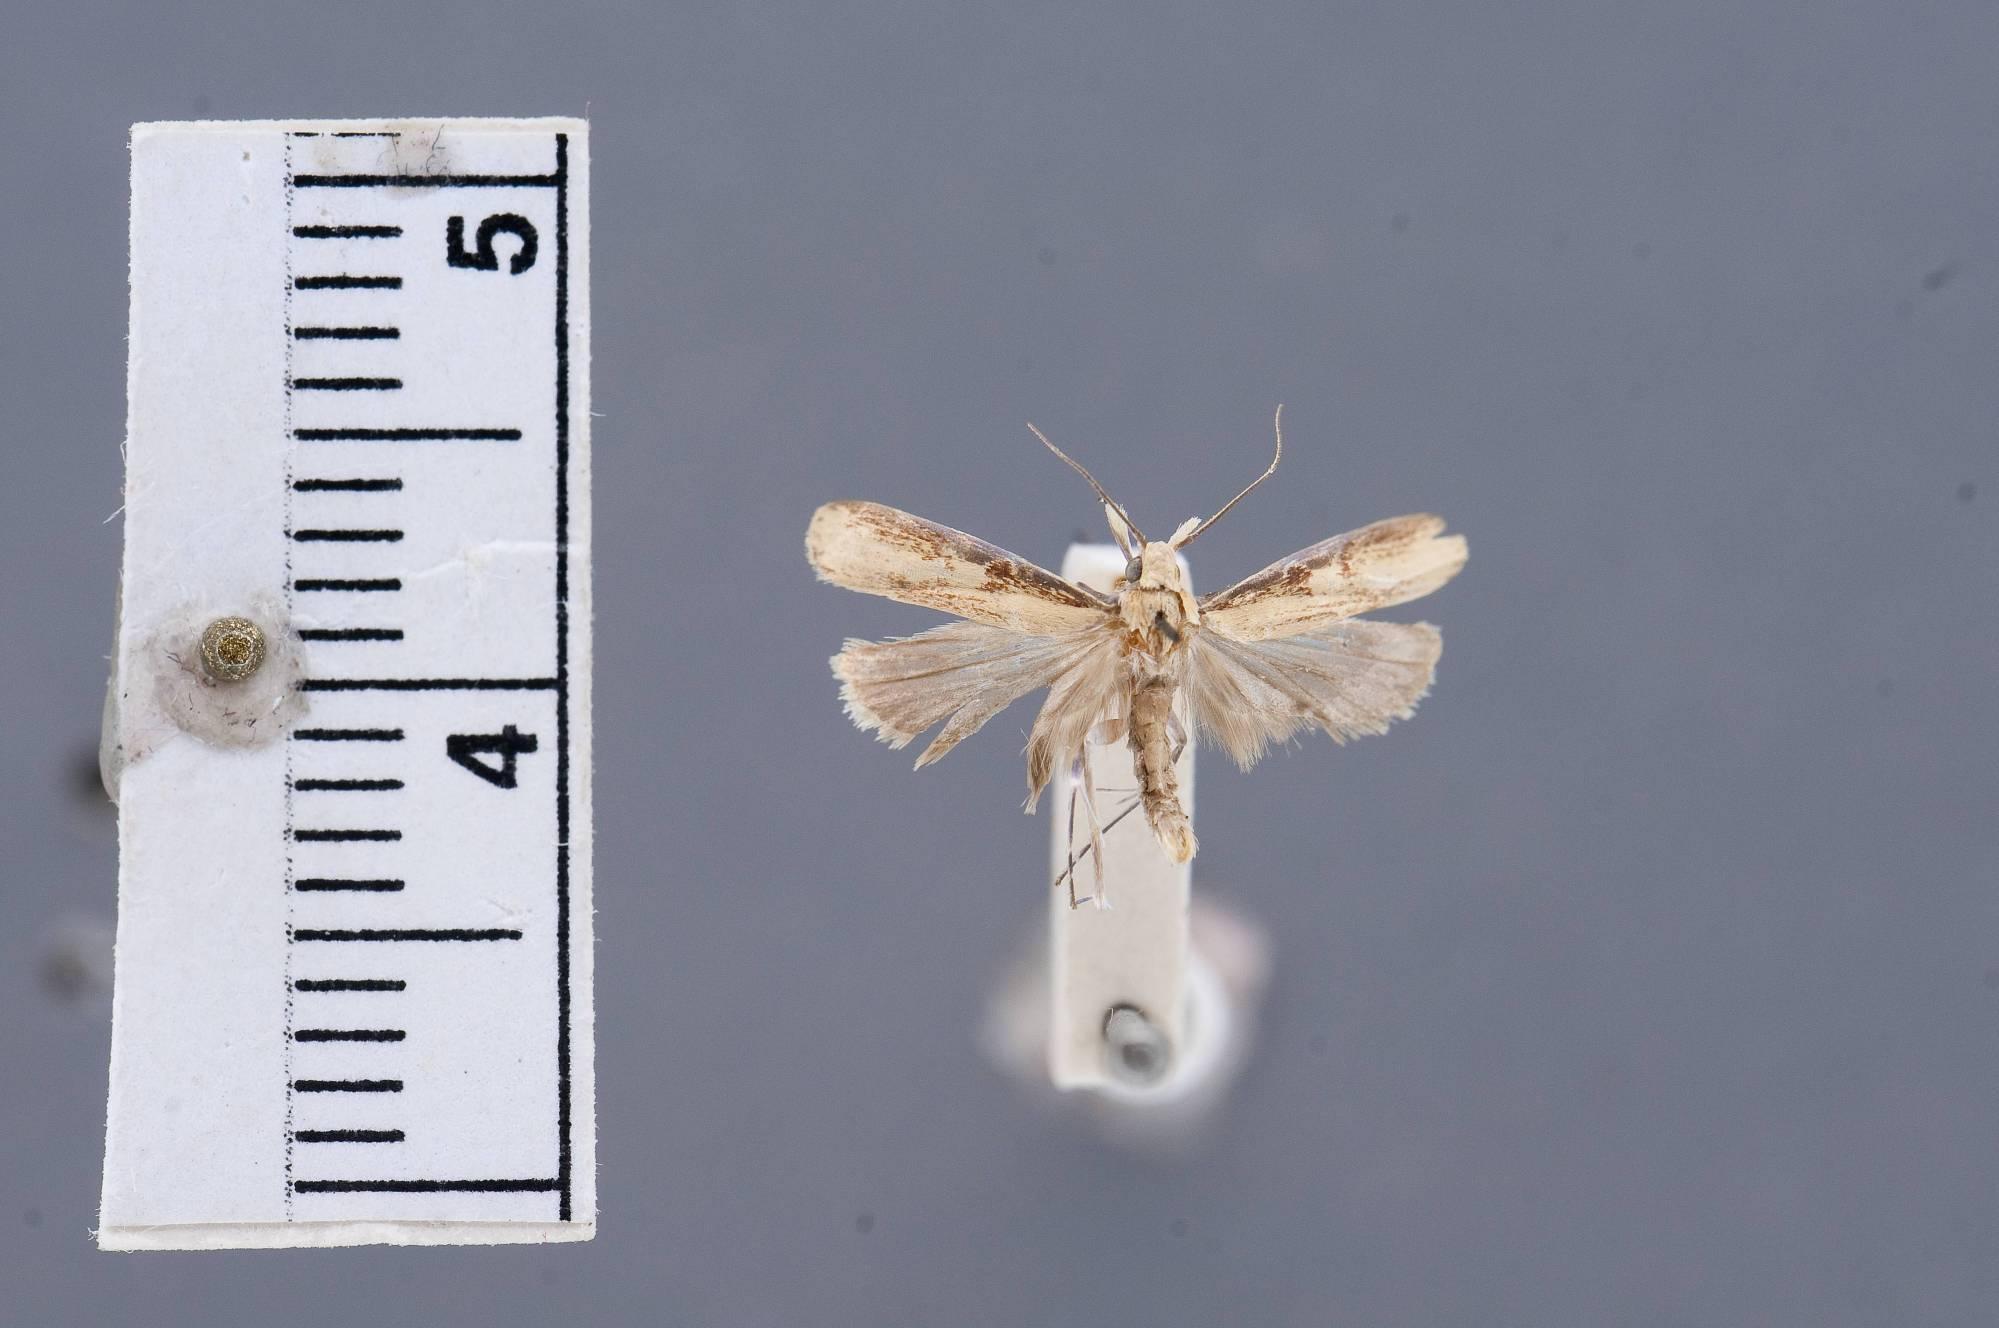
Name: Dichomeris habrochitona
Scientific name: Dichomeris habrochitona Walsingham, 1911
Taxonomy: Animalia, Arthropoda, Insecta, Lepidoptera, Glossata, Gelechiidae, Dichomerinae
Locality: Tabernilla, Canal Zone, Panama
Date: Jun 1907